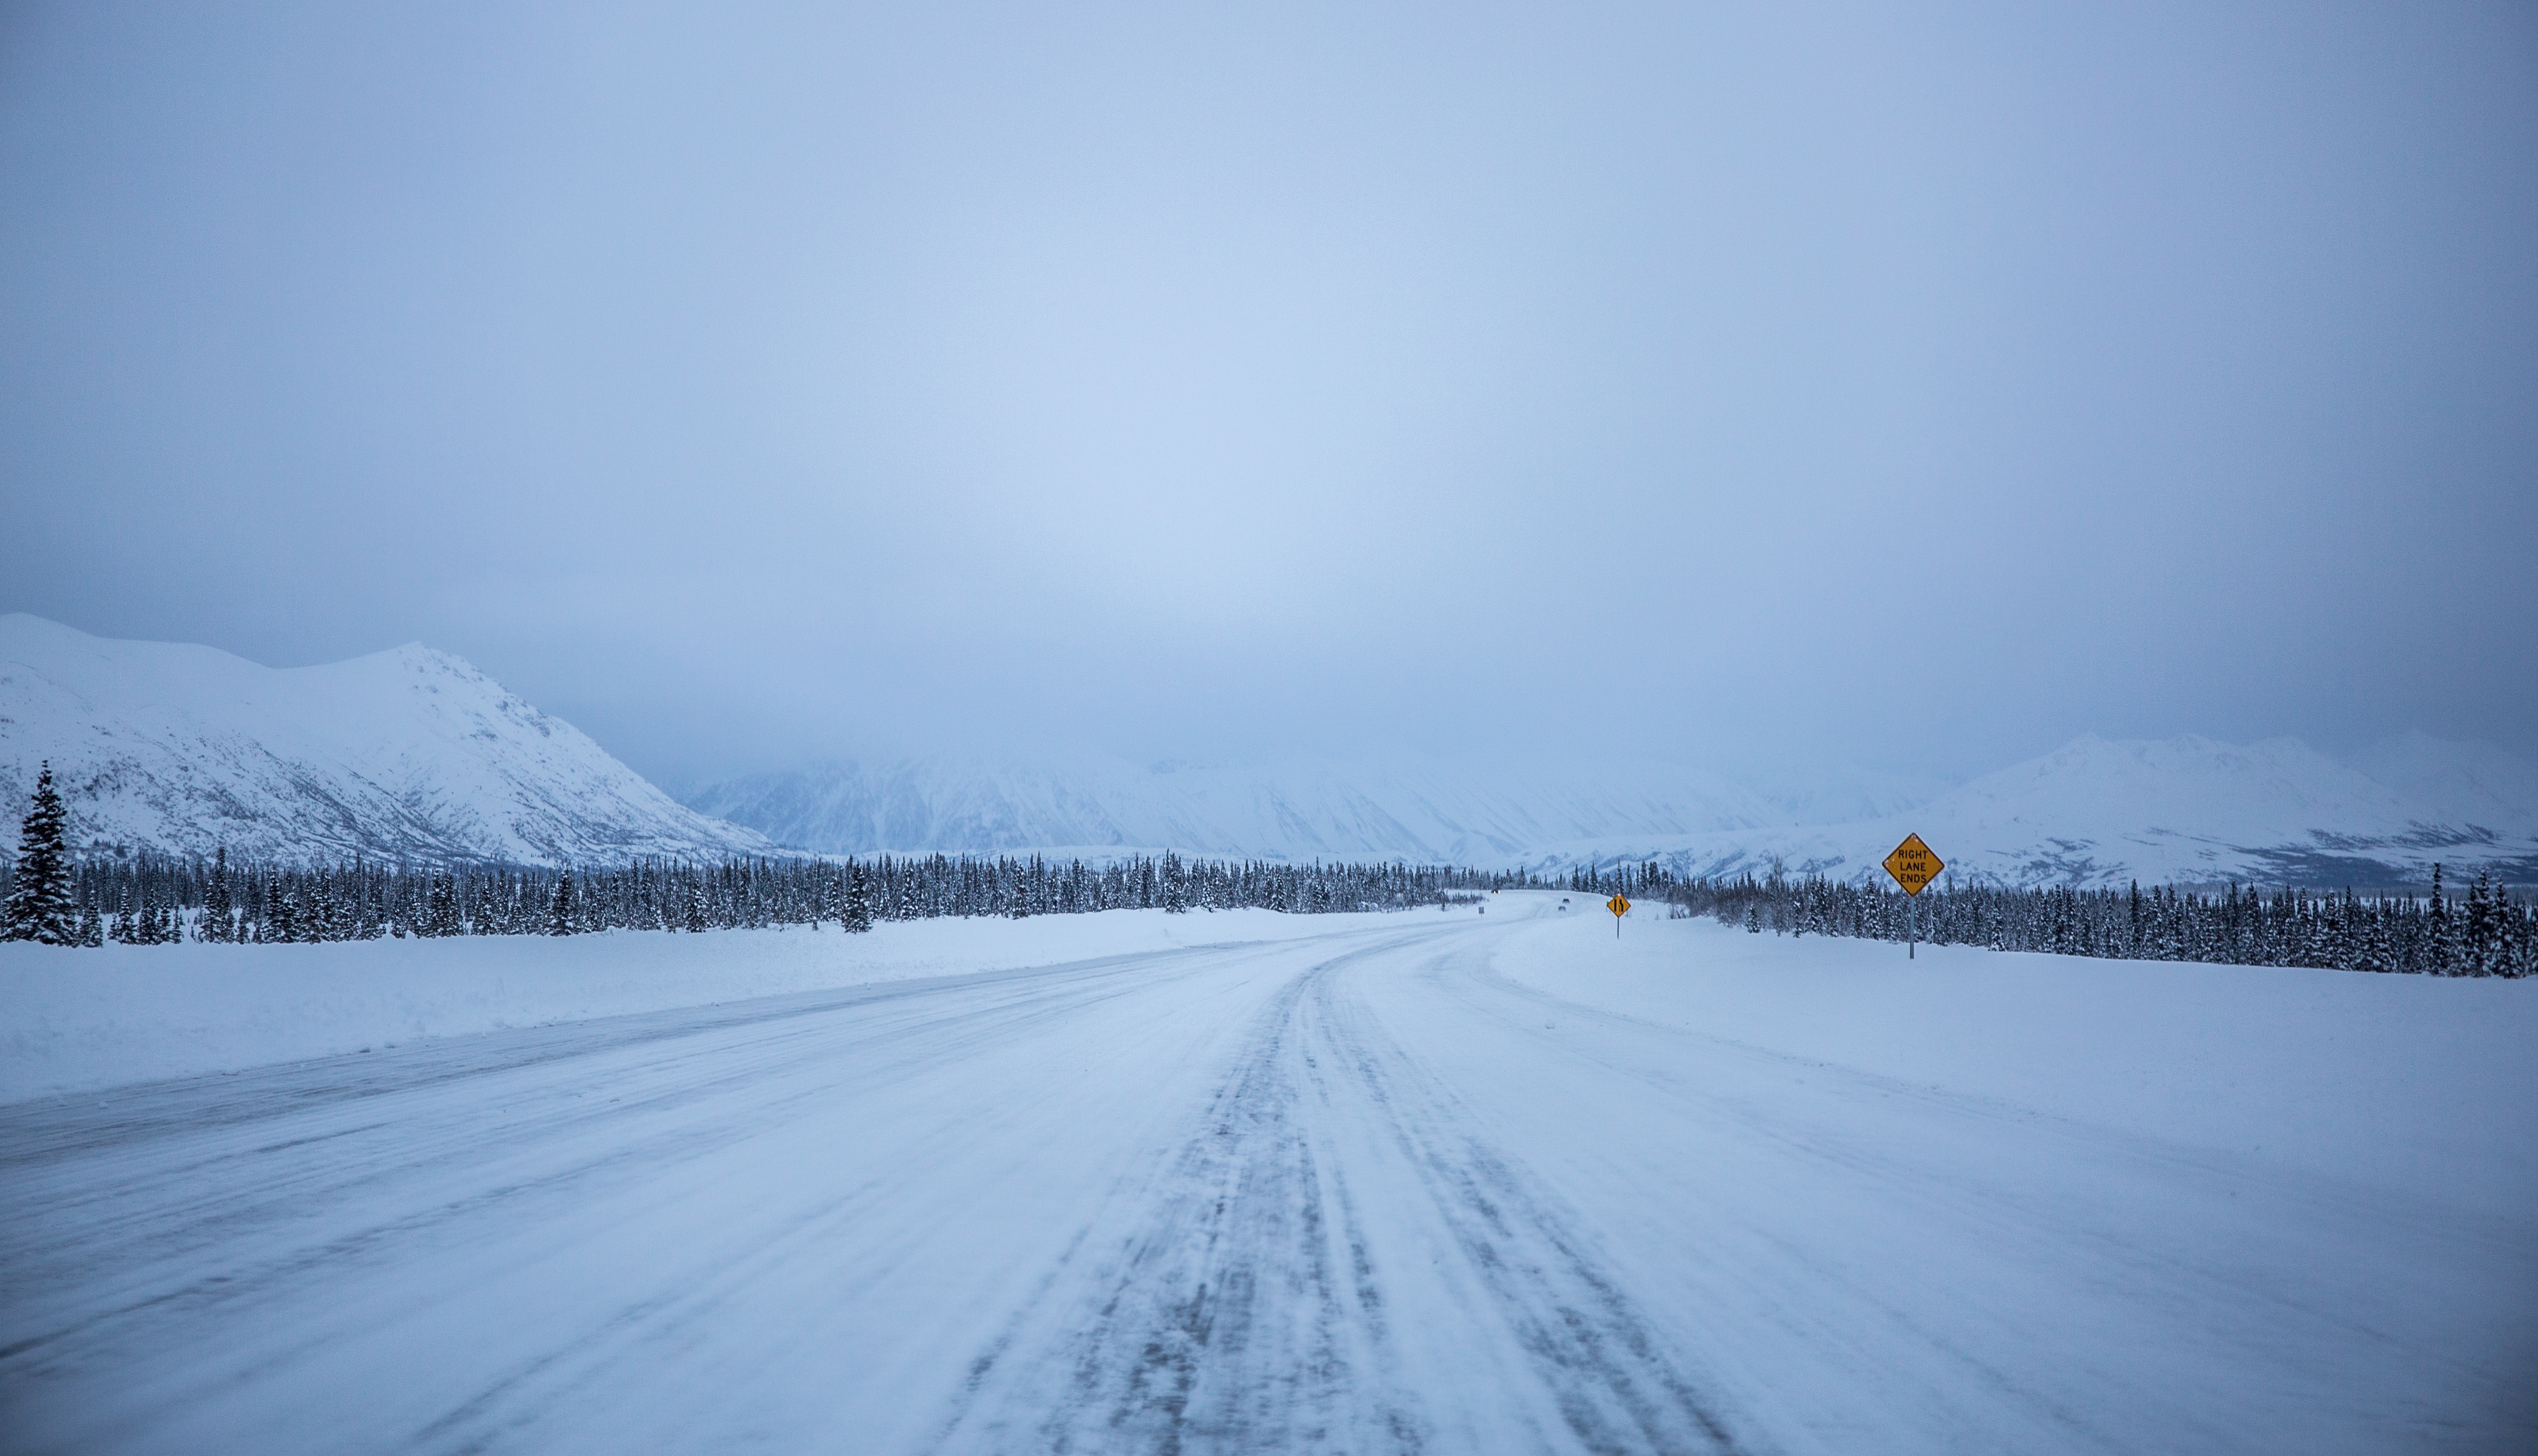
mountain, snow, winter, morning, weather, season, blizzard, piste, freezing, atmospheric phenomenon